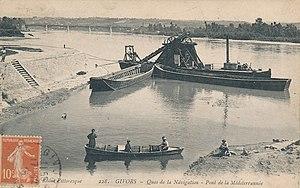
Quai de la navigation, Givors. Archives municipales, cote 5Fi 2191 1
Givors est une commune française située dans la métropole de Lyon en région Auvergne-Rhône-Alpes.